Music hall

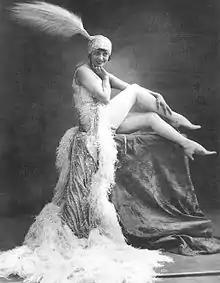
Mistinguett at the Moulin Rouge (1911)

World War I may have been the high-water mark of music hall popularity. The artists and composers threw themselves into rallying public support and enthusiasm for the war effort. Patriotic music hall compositions such as "Keep the Home Fires Burning" (1914), "Pack up Your Troubles" (1915), "It's a Long Way to Tipperary" (1914) and "We Don't Want to Lose You (But We Think You Ought To Go)" (1914), were sung by music hall audiences, and sometimes by soldiers in the trenches.